Erfurt latrine disaster

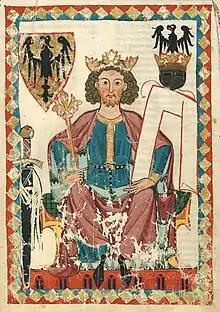
Emperor Henry VI (depiction from the Codex Manesse) was present at the Erfurt latrine disaster and survived unharmed.

The Erfurt latrine disaster occurred on 26 July 1184 in the German city of Erfurt. Henry VI, then the King of Germany, was conducting a with local nobility on the second floor of a building. The combined weight of the assembled attendees caused the floor of the building to collapse through the ground floor and into the latrine cesspit below. Sources say that approximately sixty attendees died, some of whom drowned in human waste after falling into the cesspit.